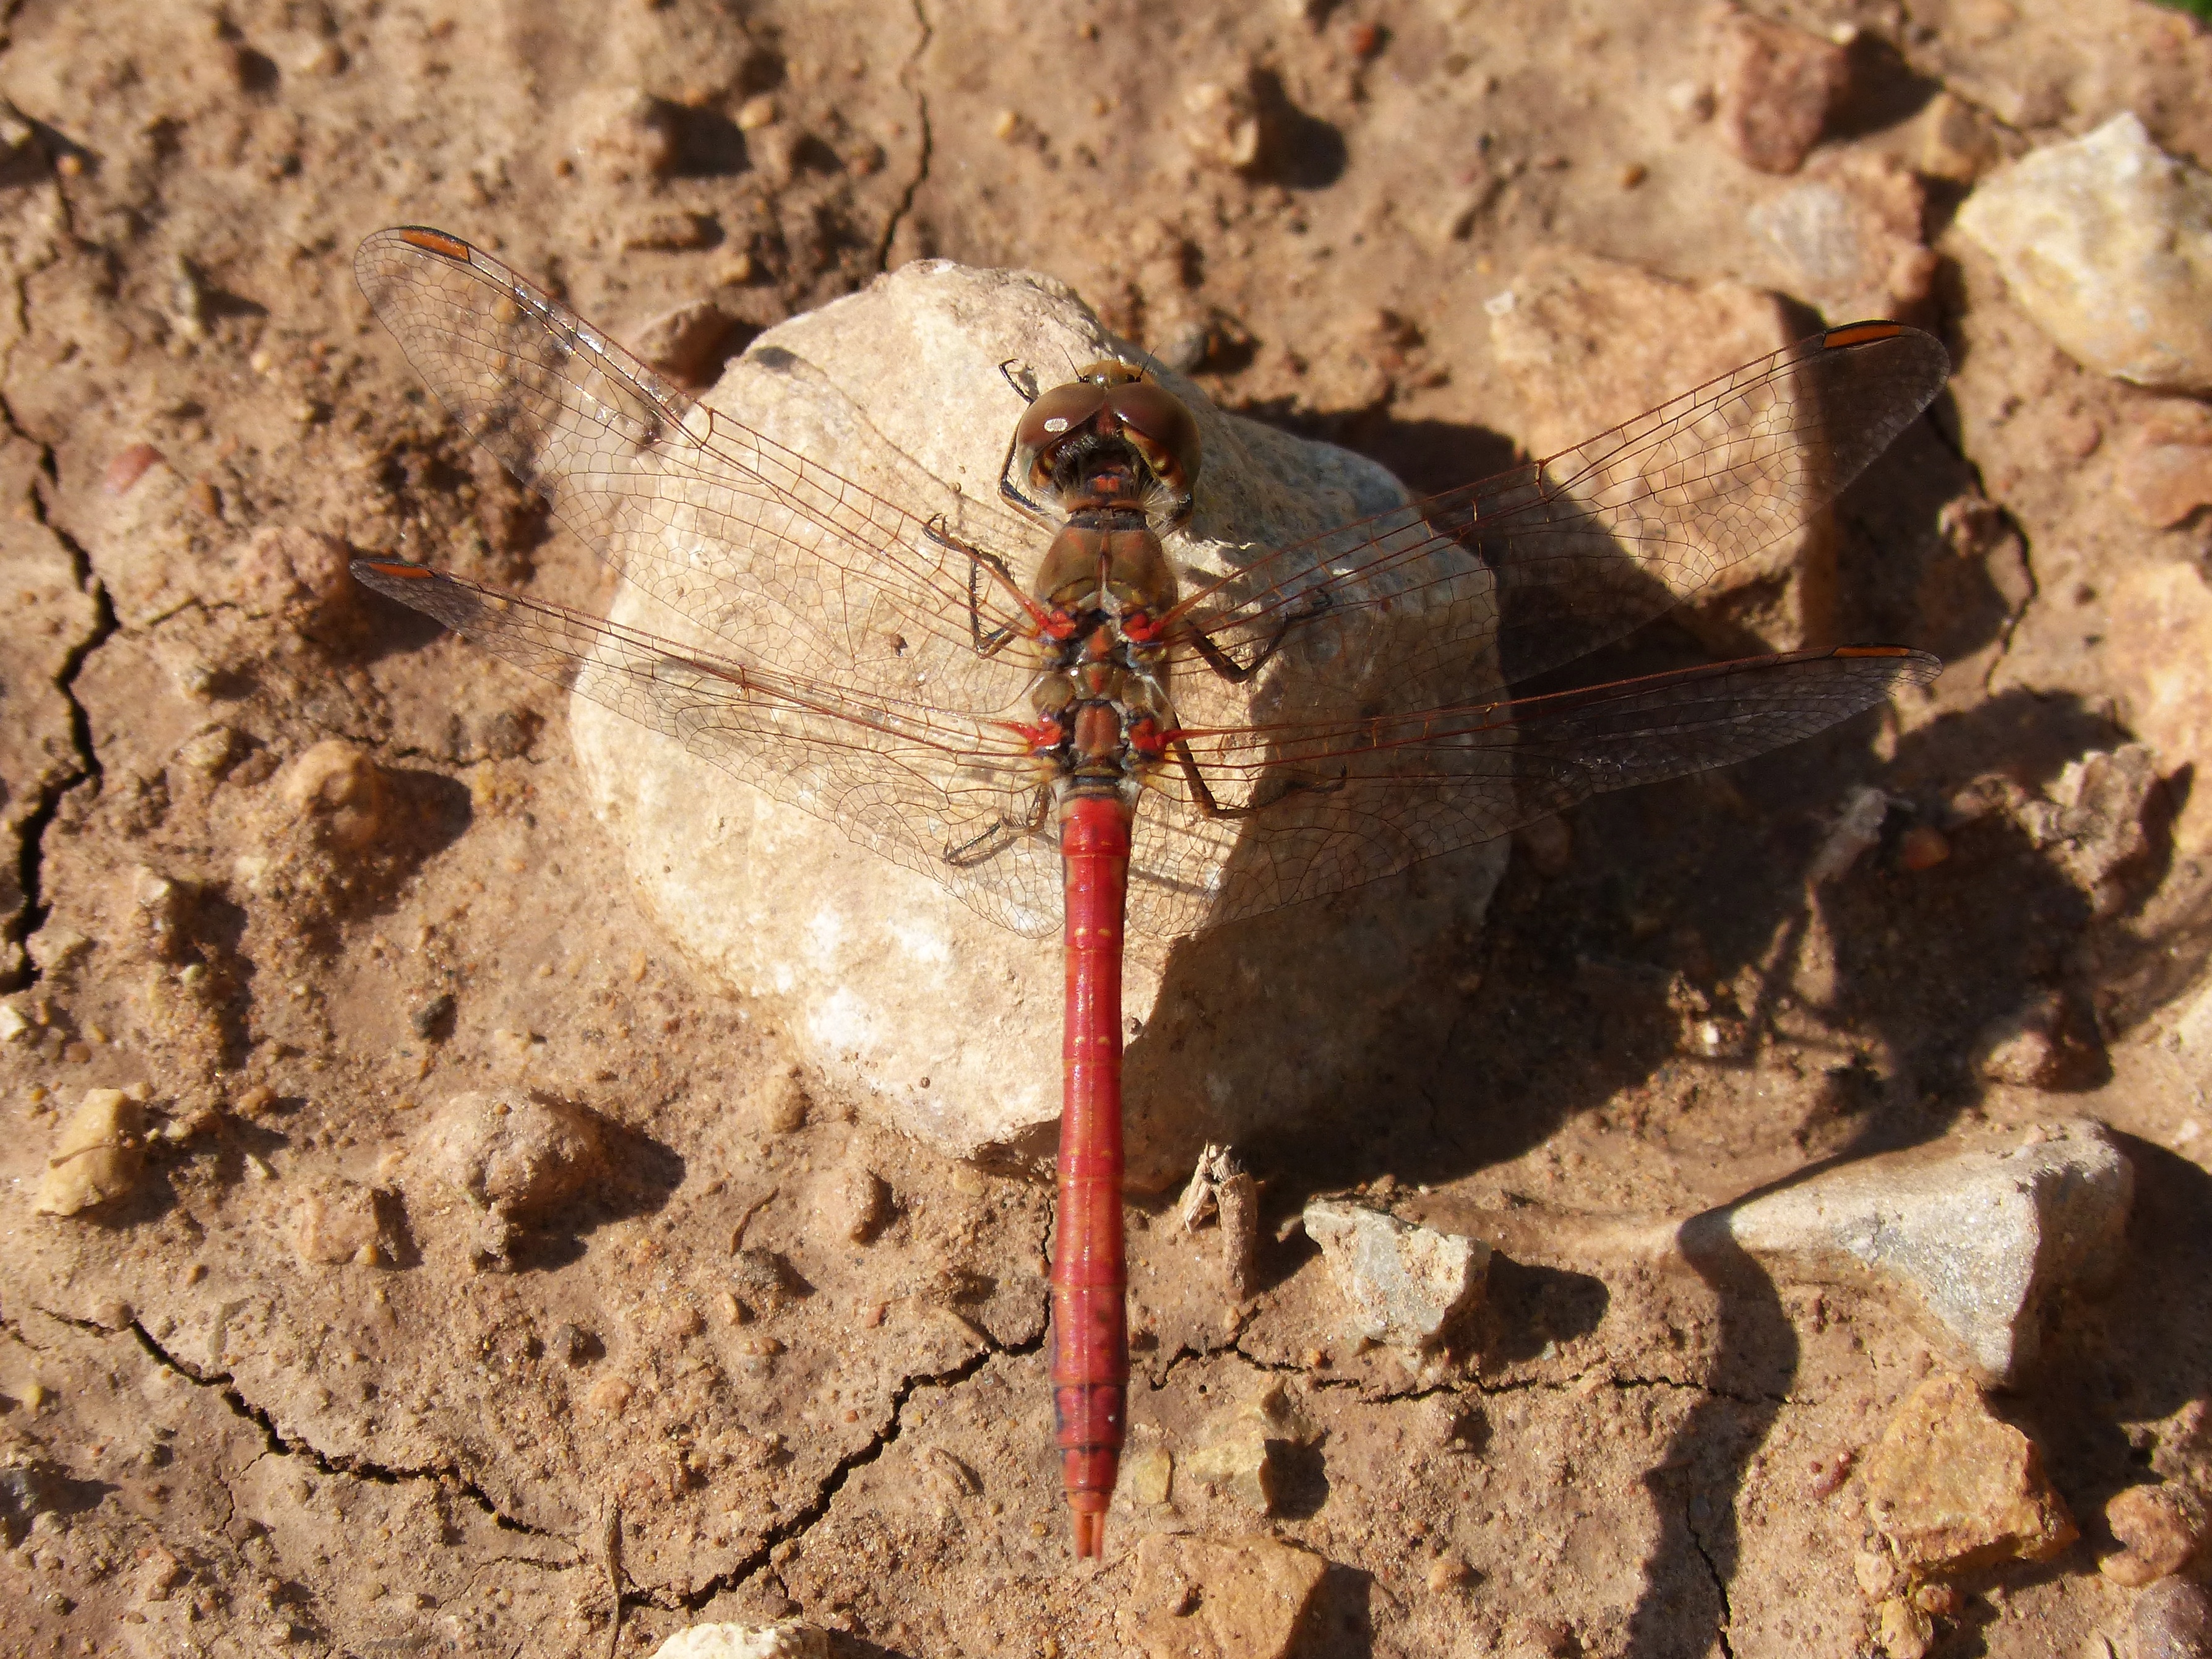
rock, insect, soil, fauna, invertebrate, dragonfly, beauty, detail, pest, macro photography, montsant, priorat, sympetrum striolatum, red dragonfly